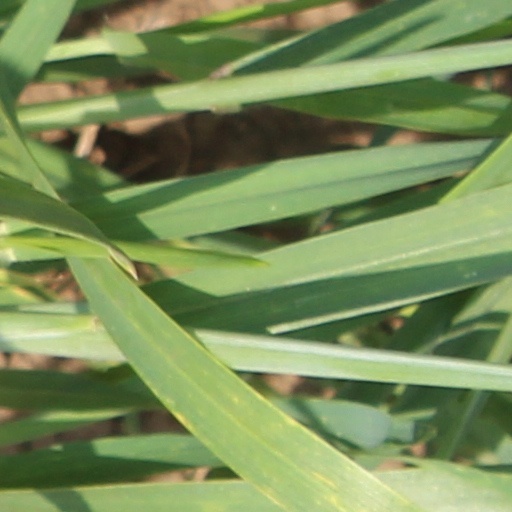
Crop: wheat